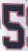
Number: 5